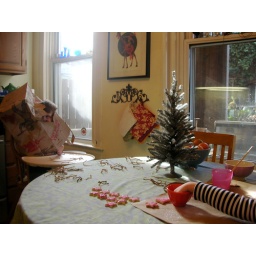
Forrest wears a paper bag in honor of Olivia and Edwin the cat.